Dean Skira

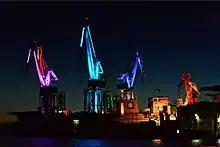
Skiras light design on cranes in Pula harbour

Dean Skira (born 20 October 1962) is a Croatian lighting designer. Skira founded his own lighting design practice in 1990 in New York City, USA. He lives and works in Pula, Croatia.